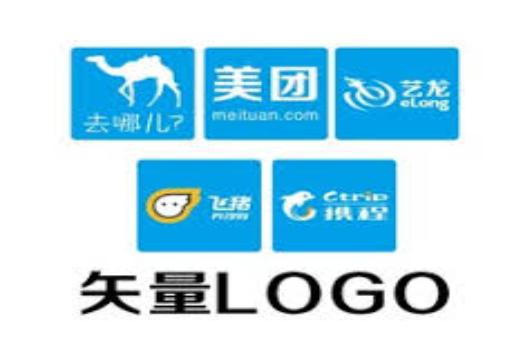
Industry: Leisure